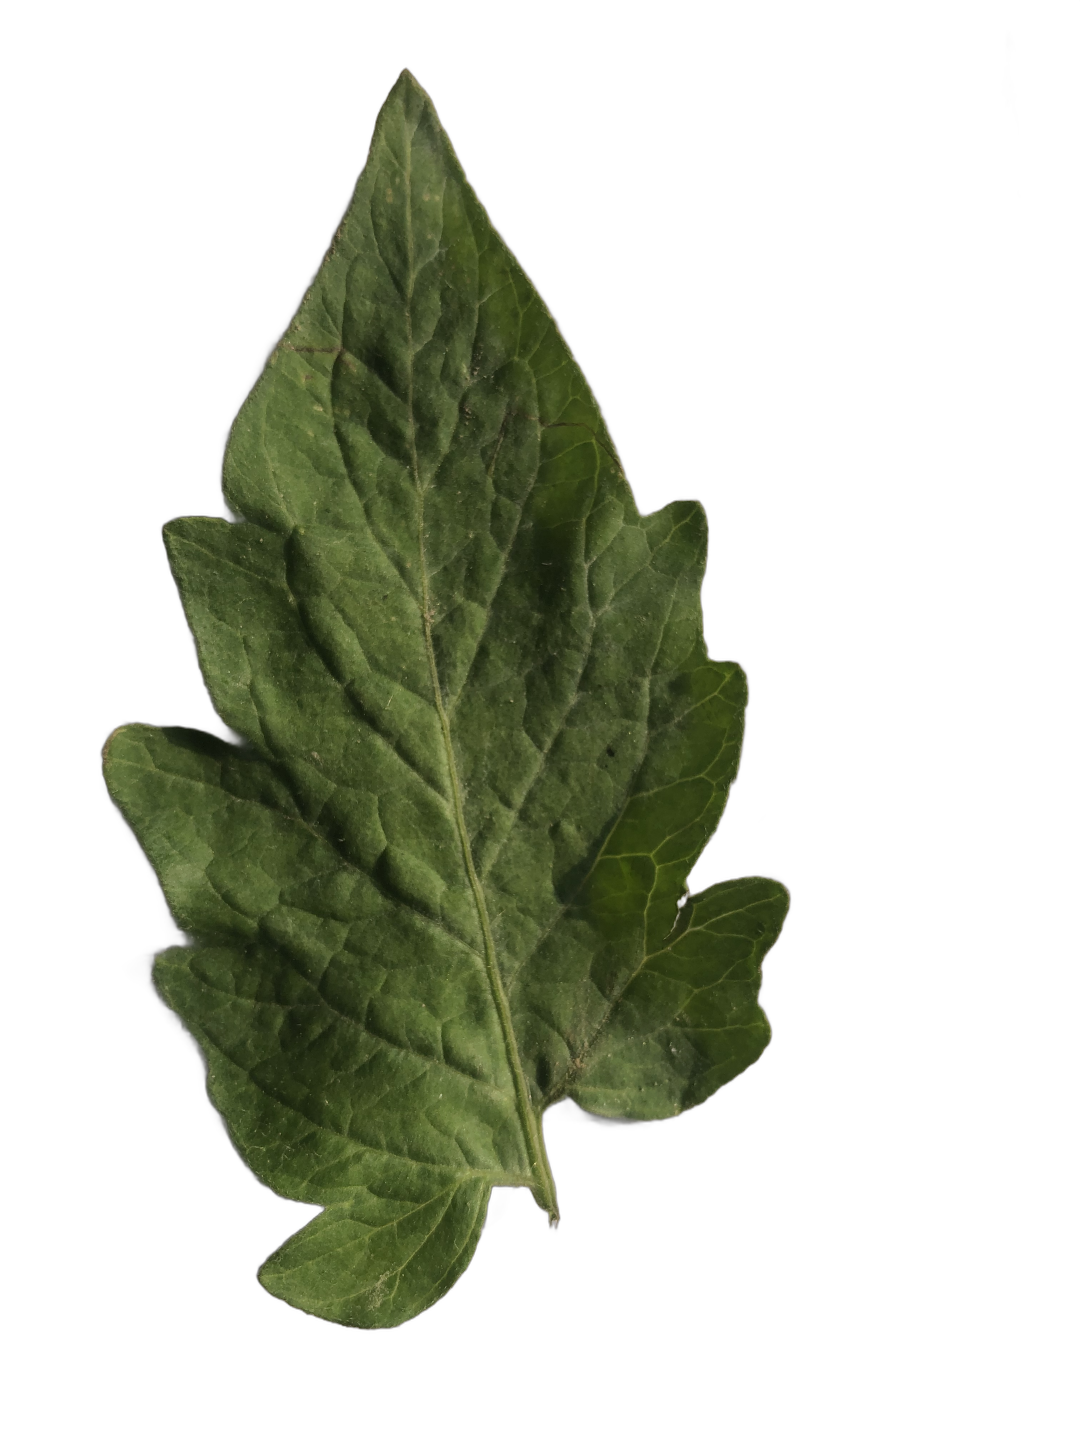
Crop: Tomato
Label: Healthy